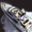
Label: ship